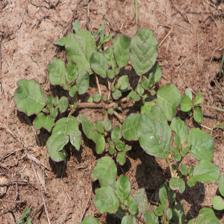
Label: BroadLeafWeed